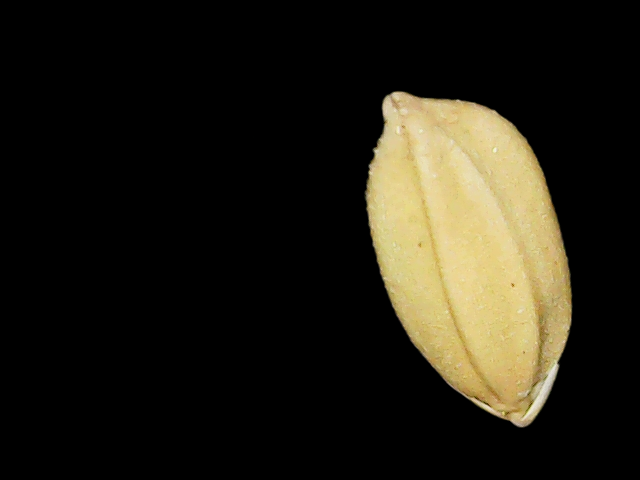
Rice variety: Binadhan08